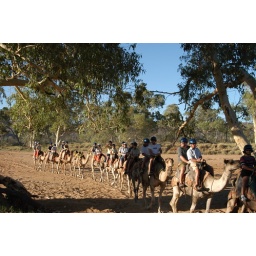
Todd river camel train in Alice Springs